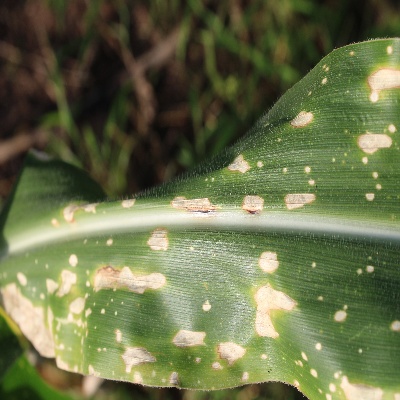
Crop: Maize
Condition: leaf blight